Roma Tiburtina railway station

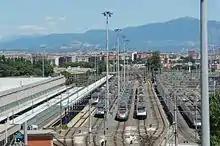
Overhead view across multiple tracks and platforms at Roma Tiburtina, 2011

In the early hours of 24 July 2011, a fire broke out in the relay room on the west side of the station. As a result, serious and unavoidable disruption to services occurred, including a temporary partial closure of Metro line B, between Castro Pretorio and Monti Tiburtini. The fire damaged equipment within the relay room, rendering the majority of controls for nearby tracks and traffic signals alike unusable, leaving a vital part of the Italian rail network disabled; reportedly, this led to significant train delays throughout the country. Furthermore, the damage to the structure had reportedly rendered the station building in danger of collapse; due to the impact of the fire, further problems and service delays that occurred for many months afterwards were attributed to the accident.